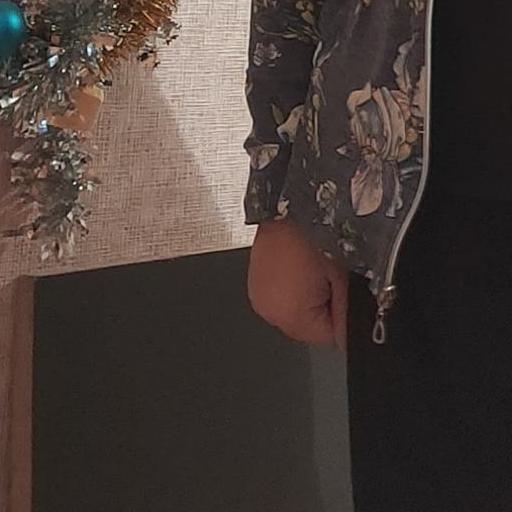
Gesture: no_gesture